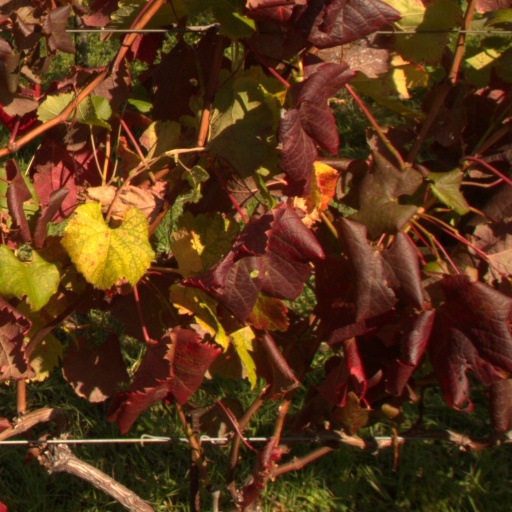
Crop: grape